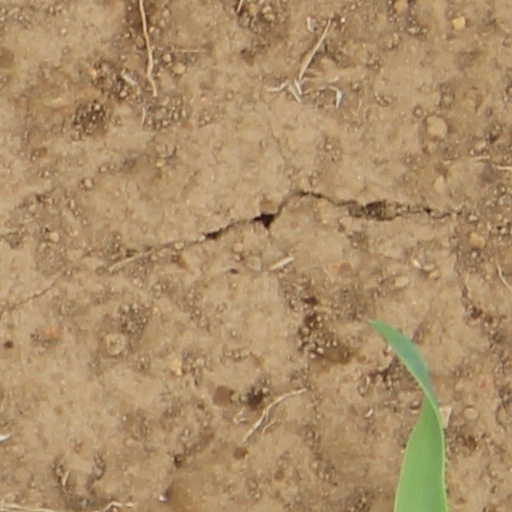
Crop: wheat